Baltimore World Trade Center

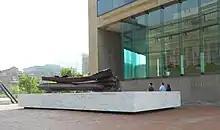
Memorial to the victims of the September 11 attacks

A memorial to the victims of the September 11, 2001 attacks, built on the pedestrian promenade of the Baltimore World Trade Center between the building and Pratt Street, was dedicated on September 11, 2011, the tenth anniversary of the attacks. The memorial structure includes three 22-foot long steel beams from the New York World Trade Center, which were part of the 94th to 96th floors of the north tower. Twisted and fused together, the steel beams and damaged limestone pieces from the Pentagon's west wall rest atop marble blocks bearing the names and birthdays of the 68 Marylanders who died in the 9/11 terrorist attacks. Windows on the top floor of the Baltimore World Trade Center are marked with all of the names of the September 11 attack victims.